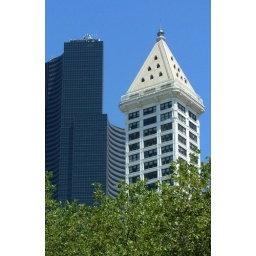
The white building is the Smith Tower, &amp;amp; many years ago was the tallest building in Seattle.